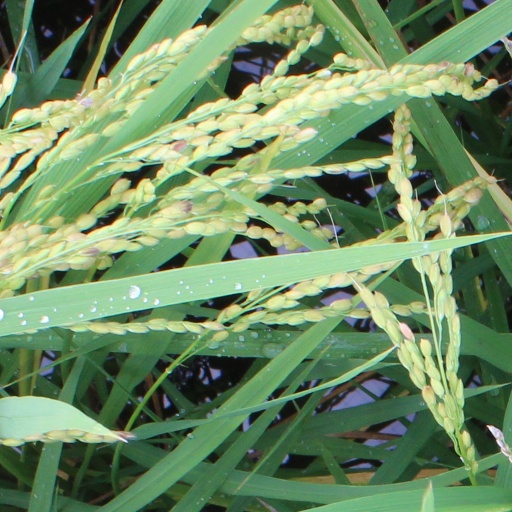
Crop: rice